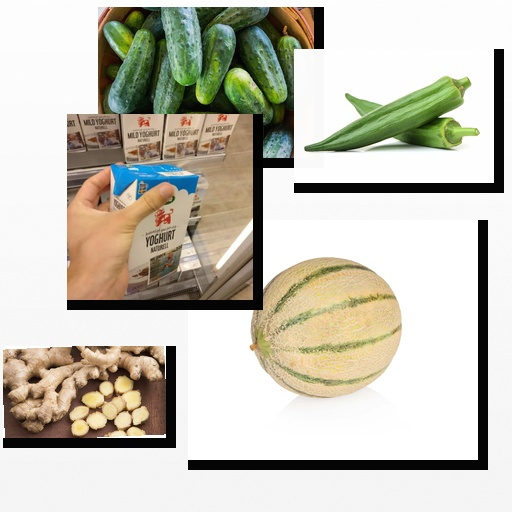
Food items: natural_yogurt, ginger, cantaloupe, cucumber, okra